Zene the Zilla

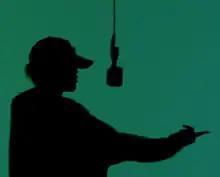
Lee in 2021

Lee Sang-yong (born July 4, 1994), known professionally as Zene the Zilla, is a South Korean rapper. He first garnered attention when he appeared on "Show Me the Money 777" in 2018.